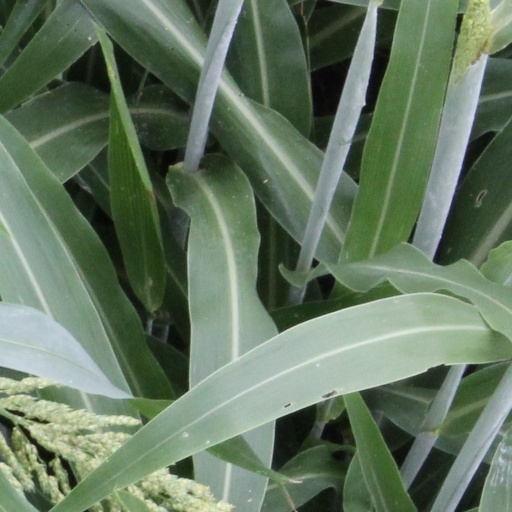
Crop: sorghum